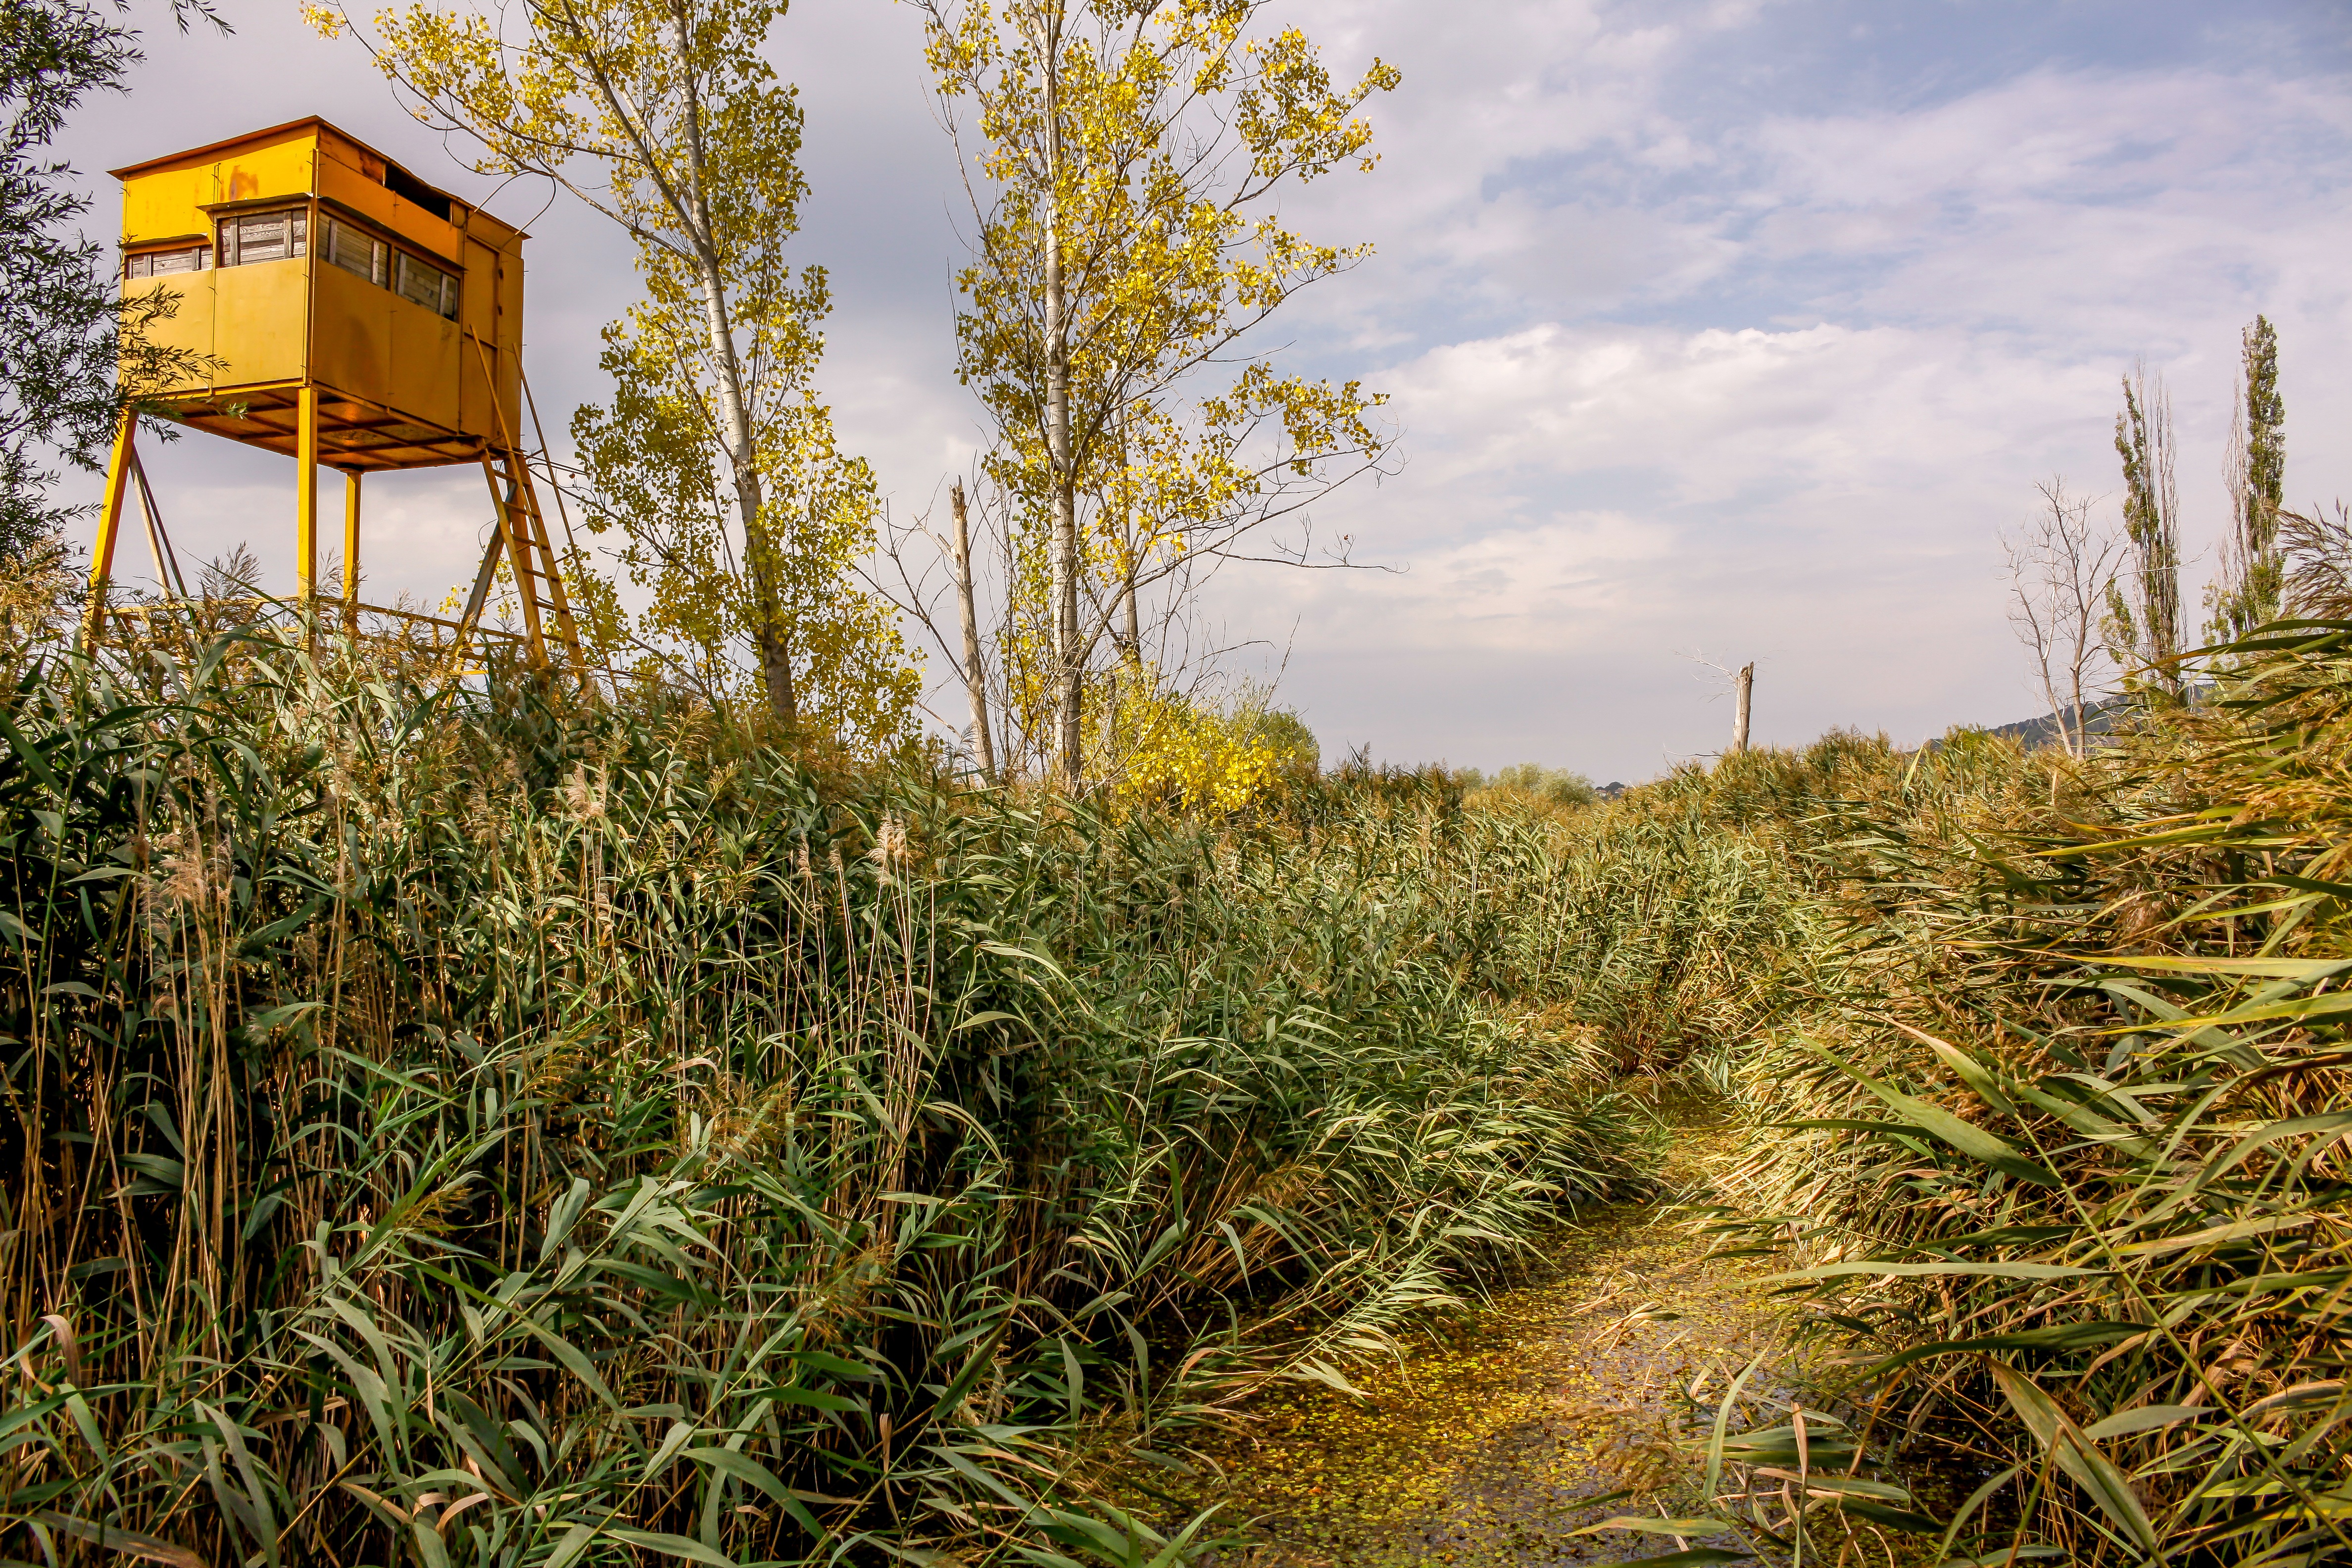
landscape, tree, nature, grass, outdoor, marsh, swamp, plant, field, meadow, prairie, countryside, flower, view, summer, travel, wildlife, wild, rural, green, crop, peaceful, natural, autumn, agriculture, tourism, flora, shrub, plantation, habitat, ecosystem, bulgaria, rural area, marshes, natural environment, grass family